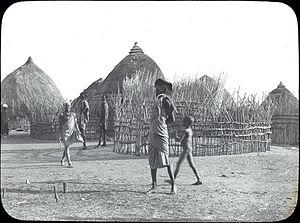
La monarchie Shilluk est un ancien État de l'Afrique de l'est situé sur les rives du fleuve du Nil blanc et ayant la ville de Fachoda pour capitale et résidence royale. D'après les traditions locales, ce royaume apparait vers le milieu du XVIᵉ siècle fondé par le premier souverain, le demi-dieu Nyikang. Les souverains animistes shilluk ont dû faire face à partir du XIXᵉ aux assauts militaires des armées de l'empire ottoman puis à la colonisation britannique dans le cadre du Soudan anglo-égyptien. Le royaume shilluk n'existe plus aujourd'hui en tant qu'entité politique indépendante, mais seulement comme une chefferie traditionnelle en relation avec les autorités administratives de l'actuel Soudan du Sud.